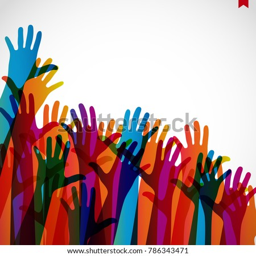
colorful silhouettes hands up on a light background .